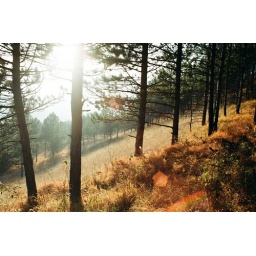
&amp;quot; The leaves may fall, but the trees stay tall&amp;quot;Erik Hassle - Bump in the road